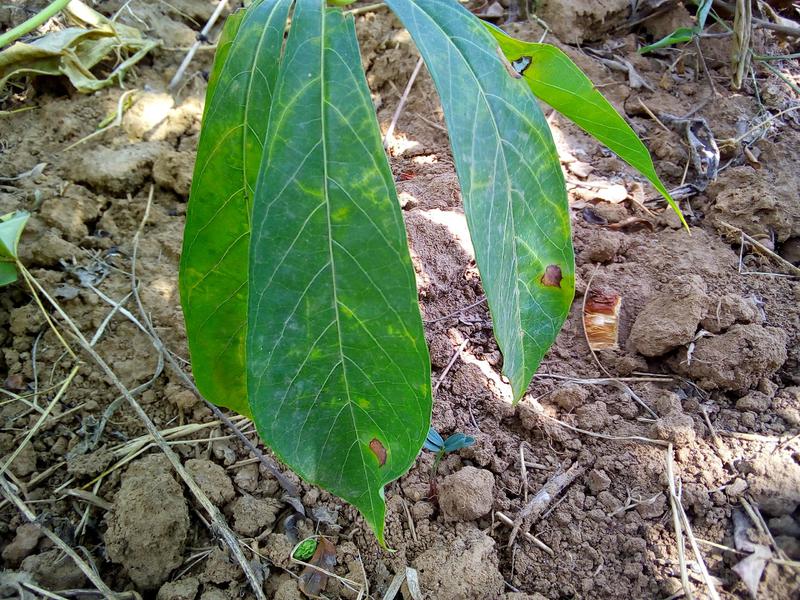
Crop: cassava
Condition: brown_streak_disease